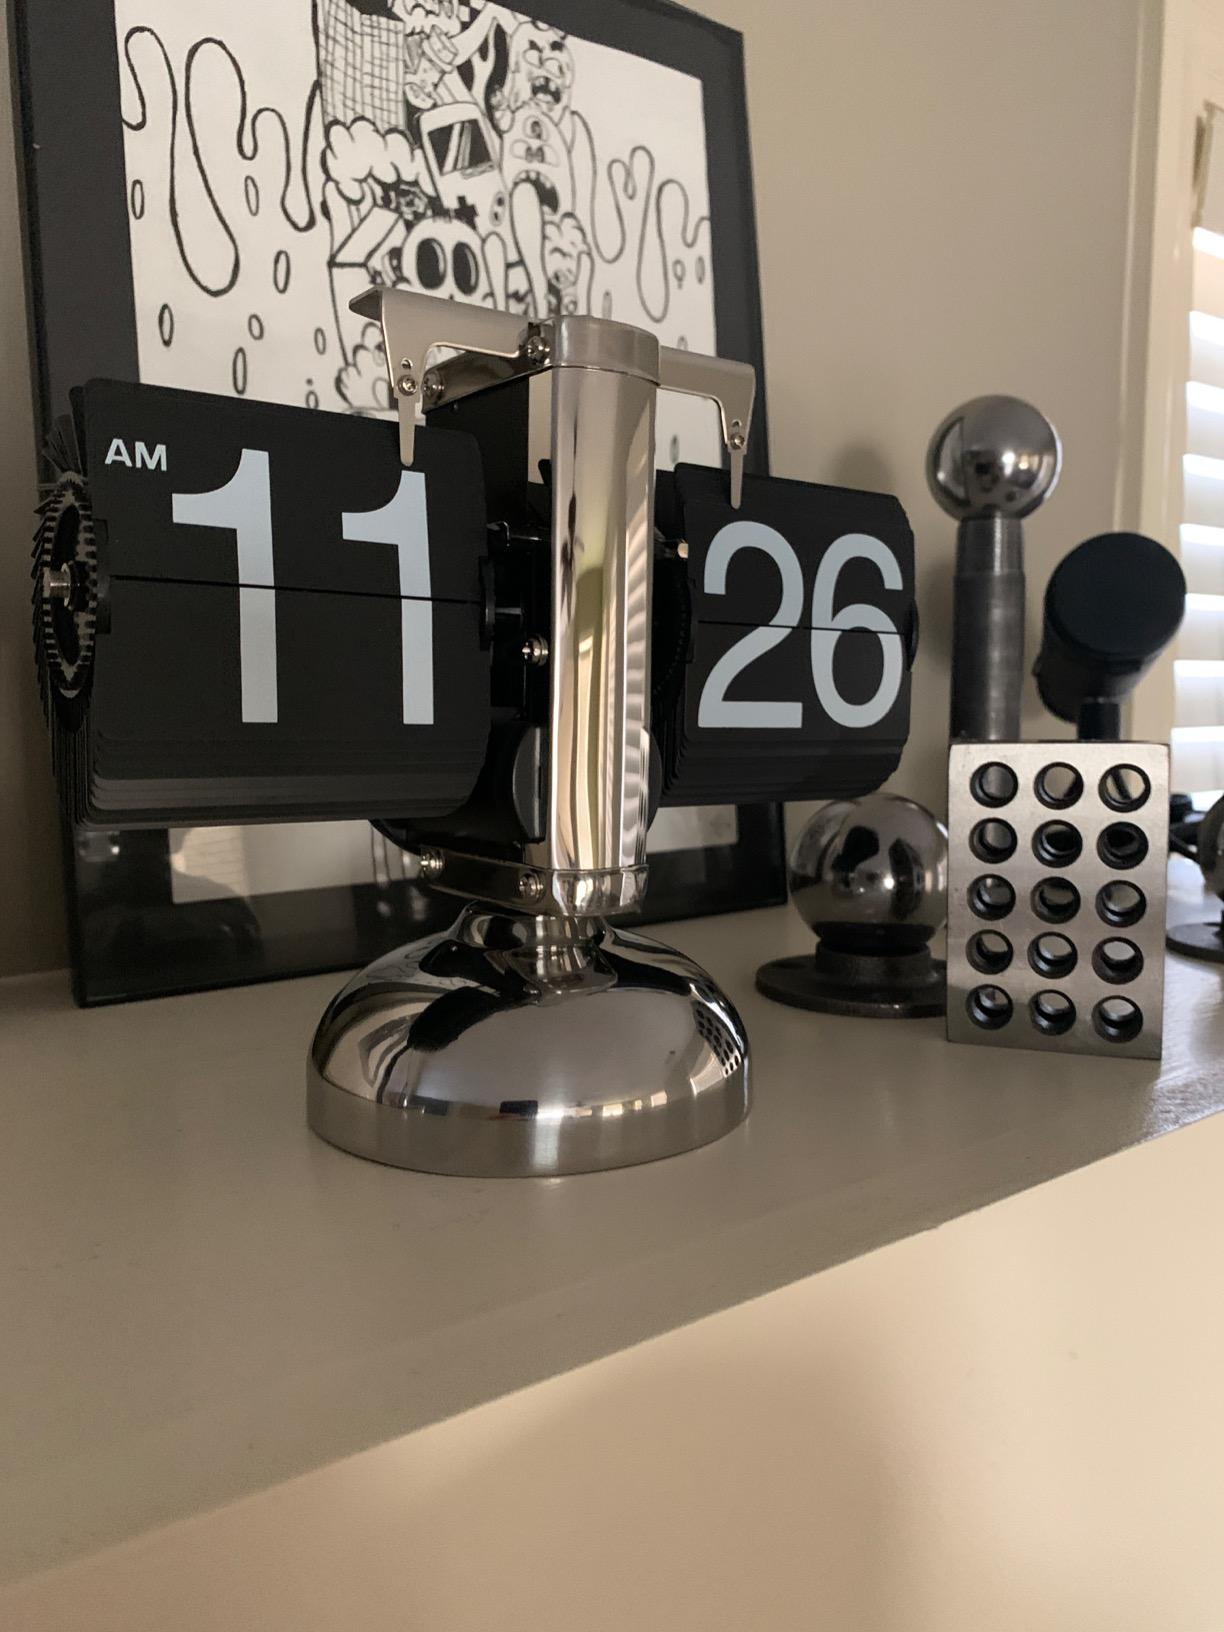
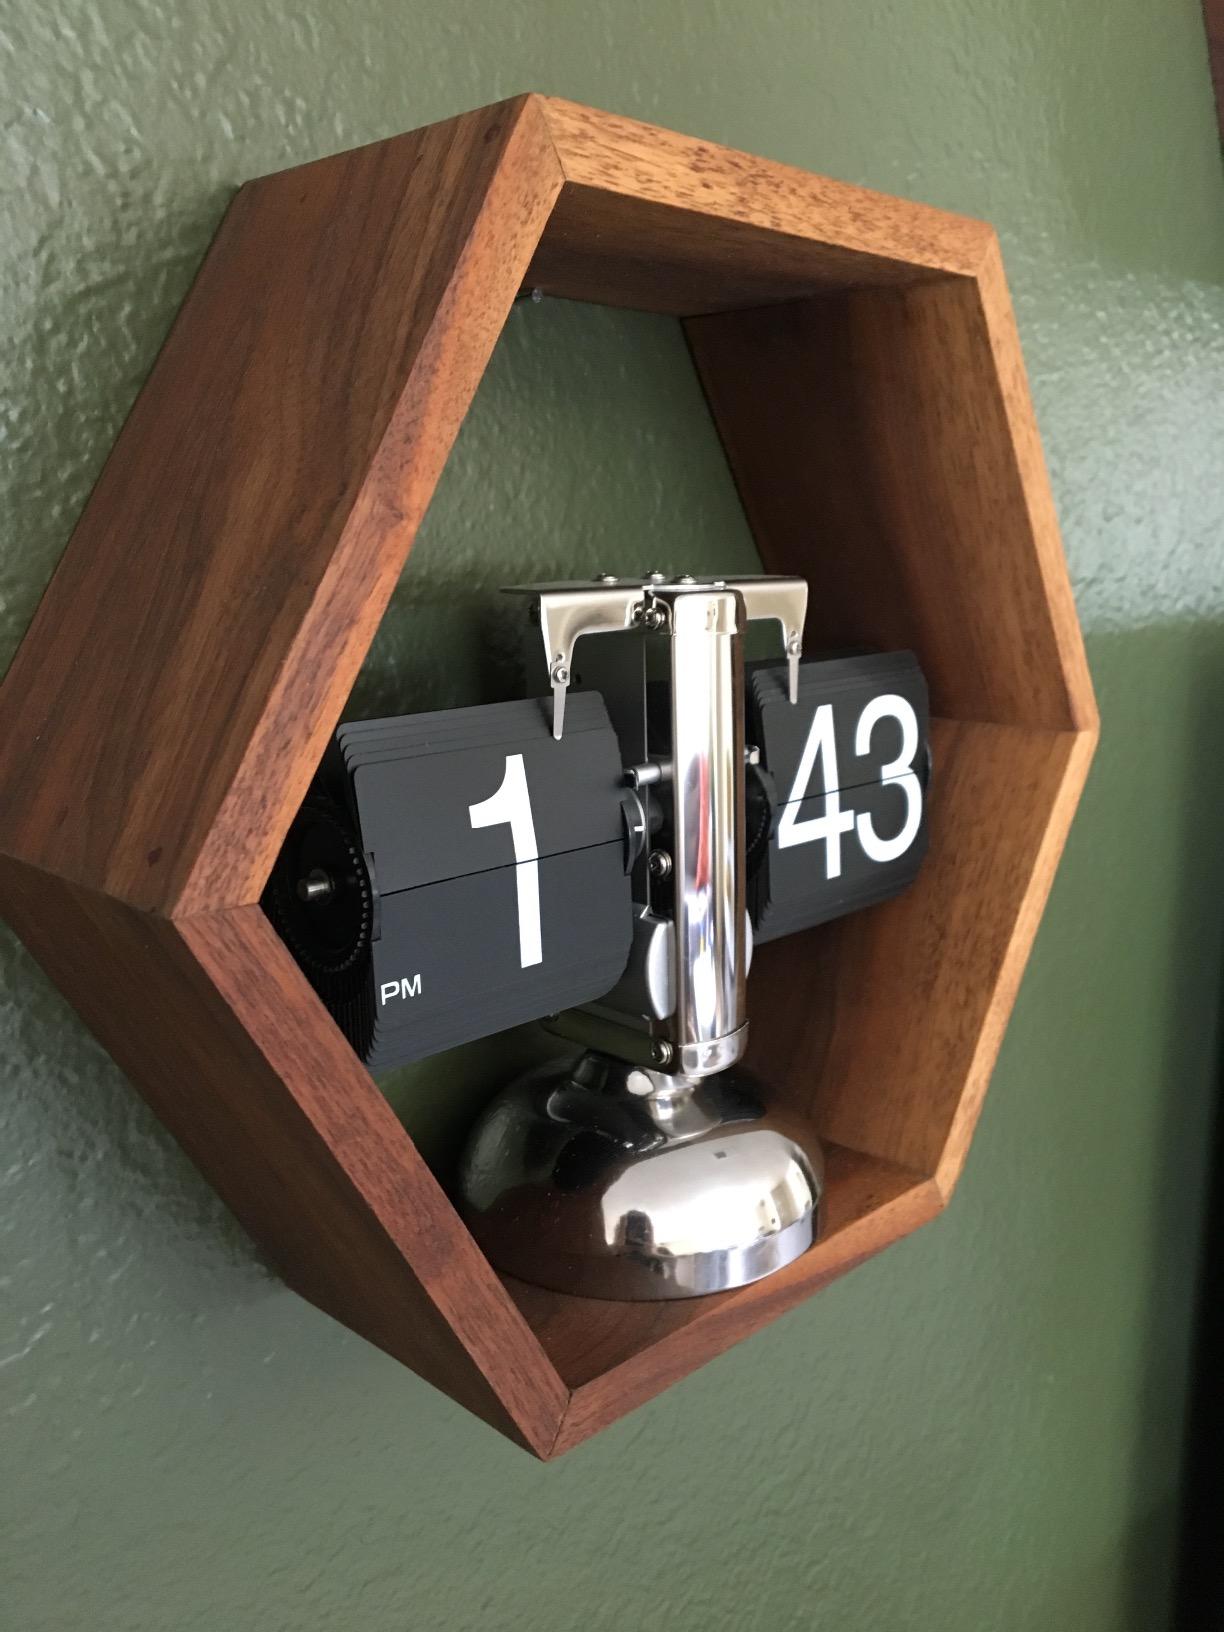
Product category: clock
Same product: yes